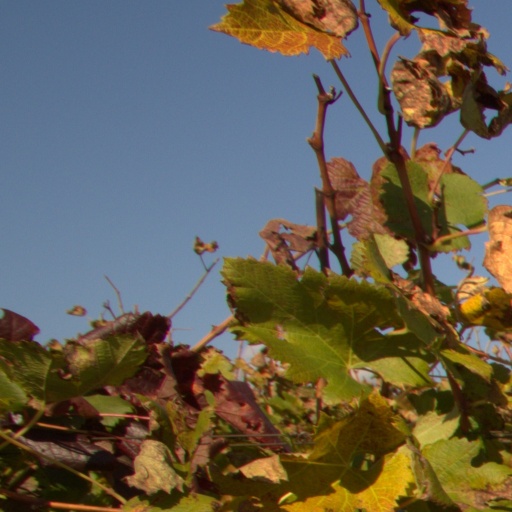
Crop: grape